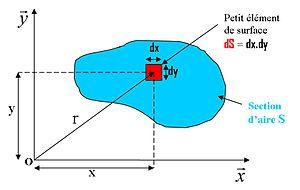
Schéma pour la définition du moment quadratique. Auteur: Xavier Lory.
Le moment quadratique est une grandeur qui caractérise la géométrie d'une section et se définit par rapport à un axe ou un point. Il s'exprime dans le Système international en m⁴.
En résistance des matériaux, le moment statique est une grandeur physique qui caractérise la géométrie d'une section et se définit par rapport à un axe. Il intervient notamment dans le calcul des contraintes de cisaillement. Il a la dimension d'un volume.